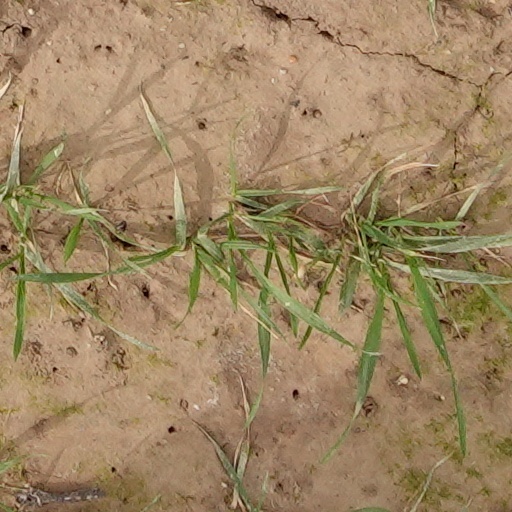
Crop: wheat